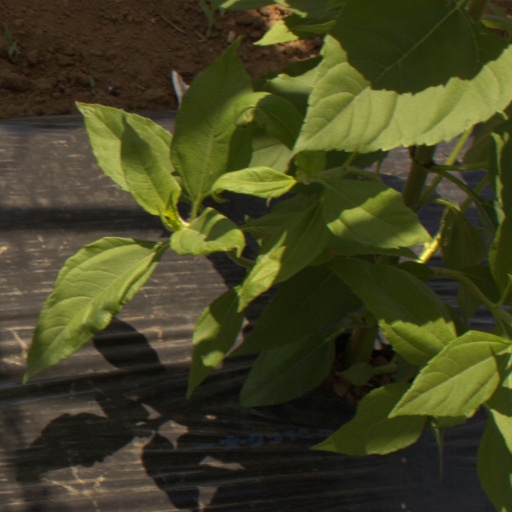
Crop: Jerusalem artichoke